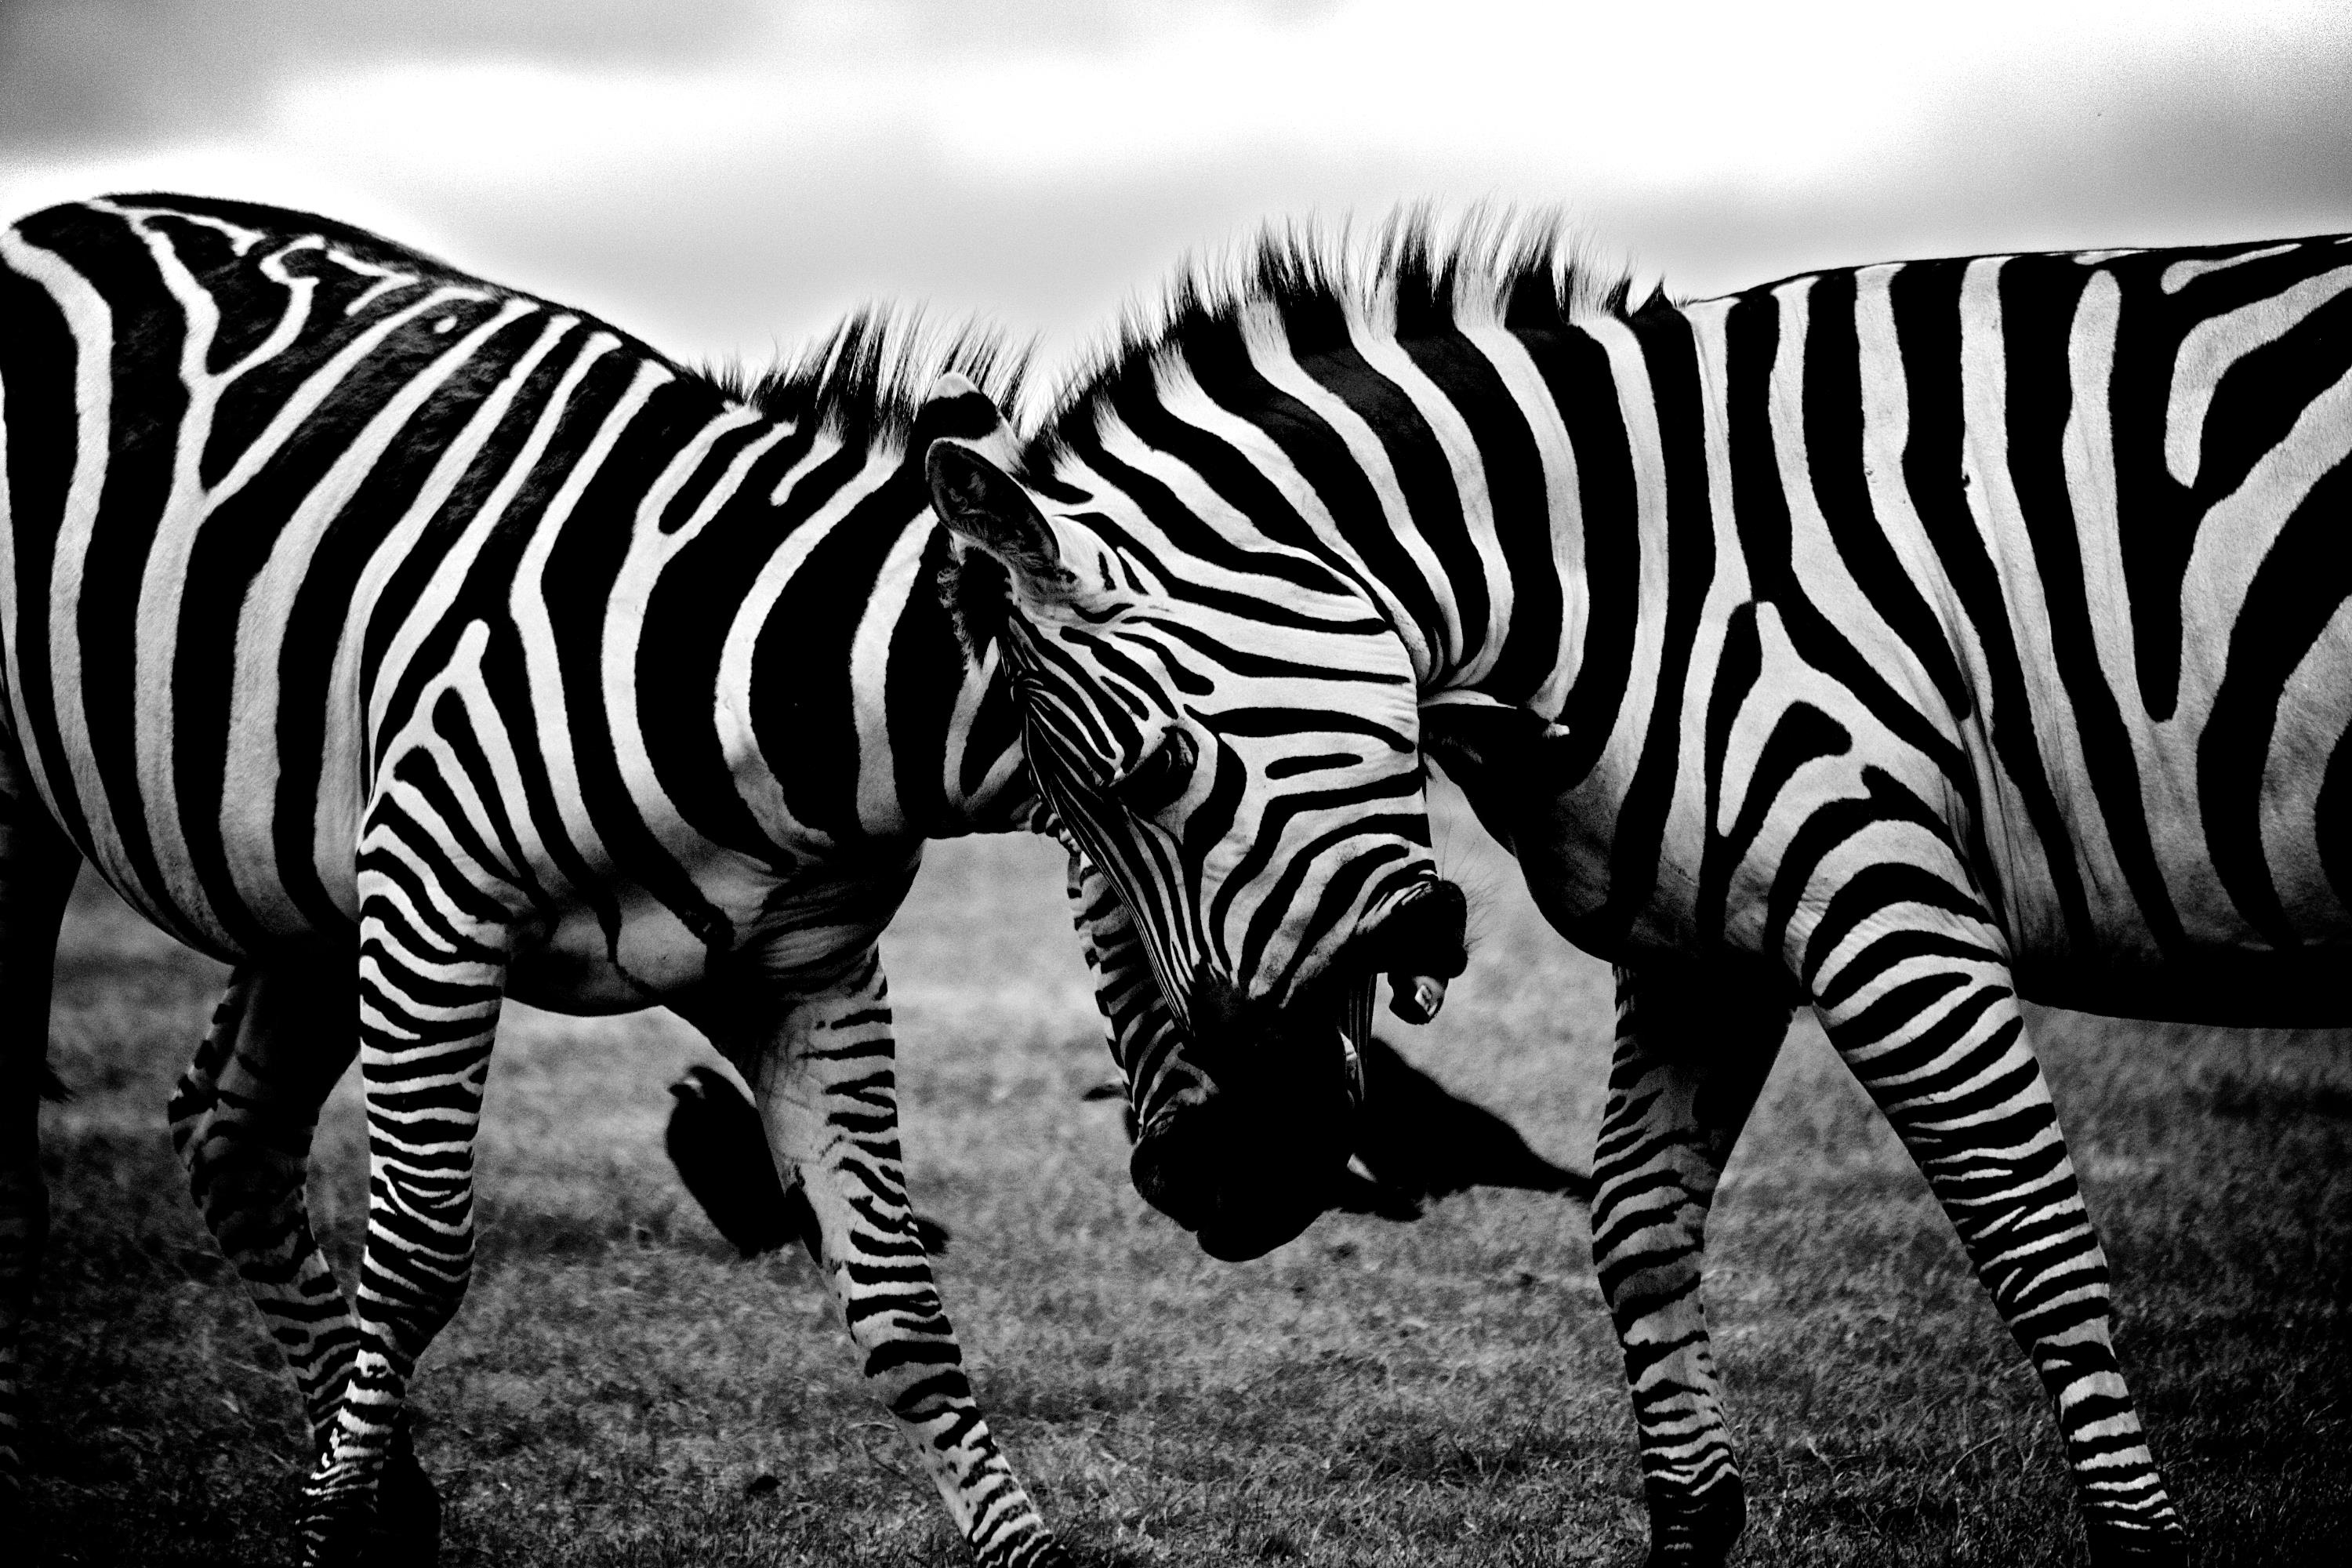
zebra, terrestrial animal, wildlife, vertebrate, mammal, black, grassland, black and white, wilderness, organism, snout, safari, grass, adaptation, mane, stock photography, monochrome, monochrome photography, grazing, national park, plant, photography, landscape, herd, savanna